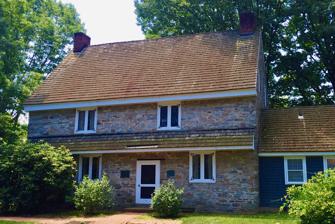
Building: Isaac Watson House
Country: United States of America
Year built: 1708
Historic house in New Jersey, United States United States historic place Isaac Watson House U.S. National Register of Historic Places New Jersey Register of Historic Places Show map of Mercer County, New Jersey Show map of New Jersey Show map of the United States Location 151 Wescott Avenue Hamilton Township, Mercer County, New Jersey Coordinates 40°11′26″N 74°43′38″W / 40.19056°N 74.72722°W / 40.19056; -74.72722 Area 2 acres (0.81 ha) Built 1708 ( 1708 ) Restored 1964 NRHP reference No. 74001173 NJRHP No. 1672 Significant dates Added to NRHP January 21, 1974 Designated NJRHP January 14, 1972 The Isaac Watson House is the headquarters of the New Jersey State Society of the National Society of the Daughters of the American Revolution (DAR). It is located just outside the state capital of Trenton in Hamilton Township , Mercer County , New Jersey. It is situated on a bluff overlooking Watson's Creek and the Abbott Farm National Historic Landmark in John A. Roebling Park, a 257-acre nature preserve . Built by Isaac Watson in 1708, the stone house  is recognized as the oldest house in Mercer County. Originally 800 acres, the grounds at one time ran from the bluff to the Delaware River . The building was restored by the DAR as part of the New Jersey Tercentenary Celebration in 1964 and listed on the New Jersey Register of Historic Places in 1972 and the National Register of Historic Places on January 21, 1974. Gallery Entrance sign by Roebling Park See also List of the oldest buildings in New Jersey National Register of Historic Places listings in Mercer County, New Jersey References